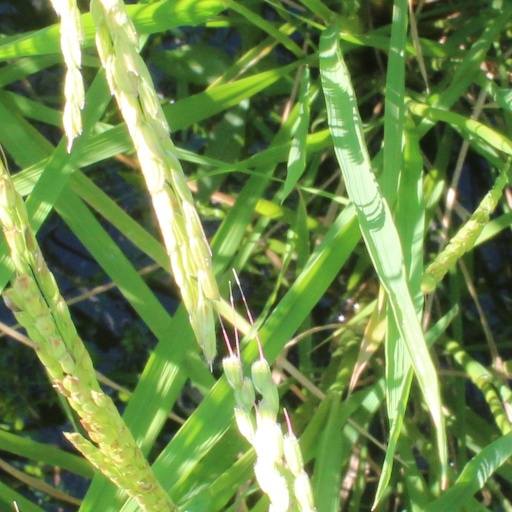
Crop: rice